Fontaine-en-Bray

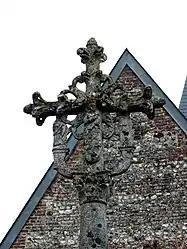
A cross on the church

Fontaine-en-Bray (literally "Fontaine in Bray") is a commune in the Seine-Maritime department in the Normandy region in northern France.